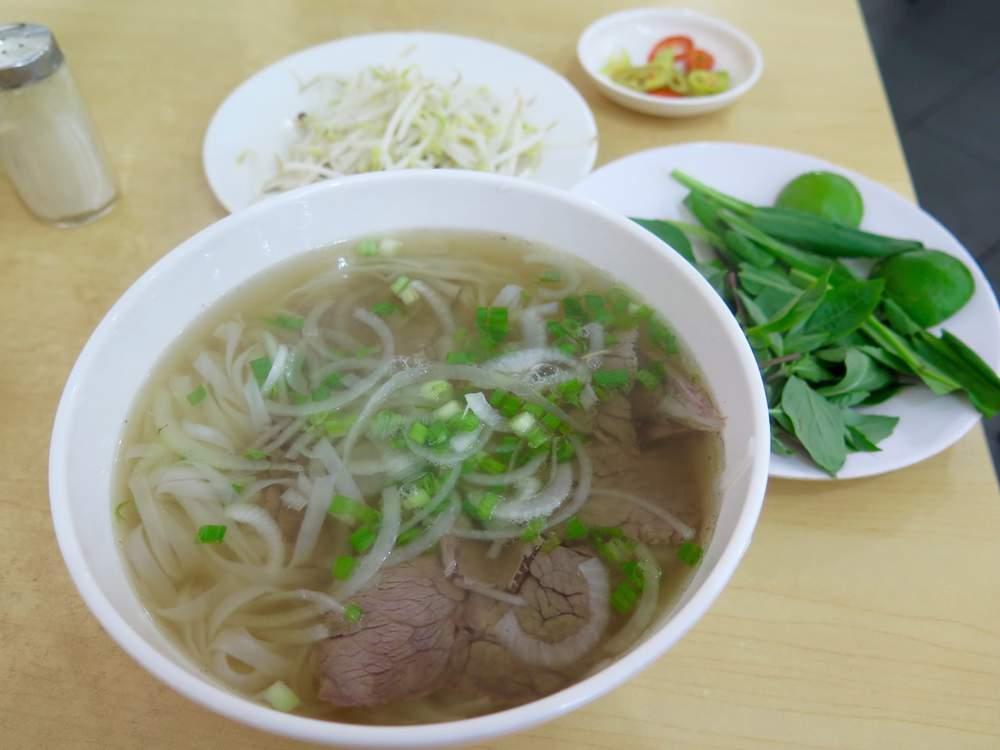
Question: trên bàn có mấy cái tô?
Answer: có một